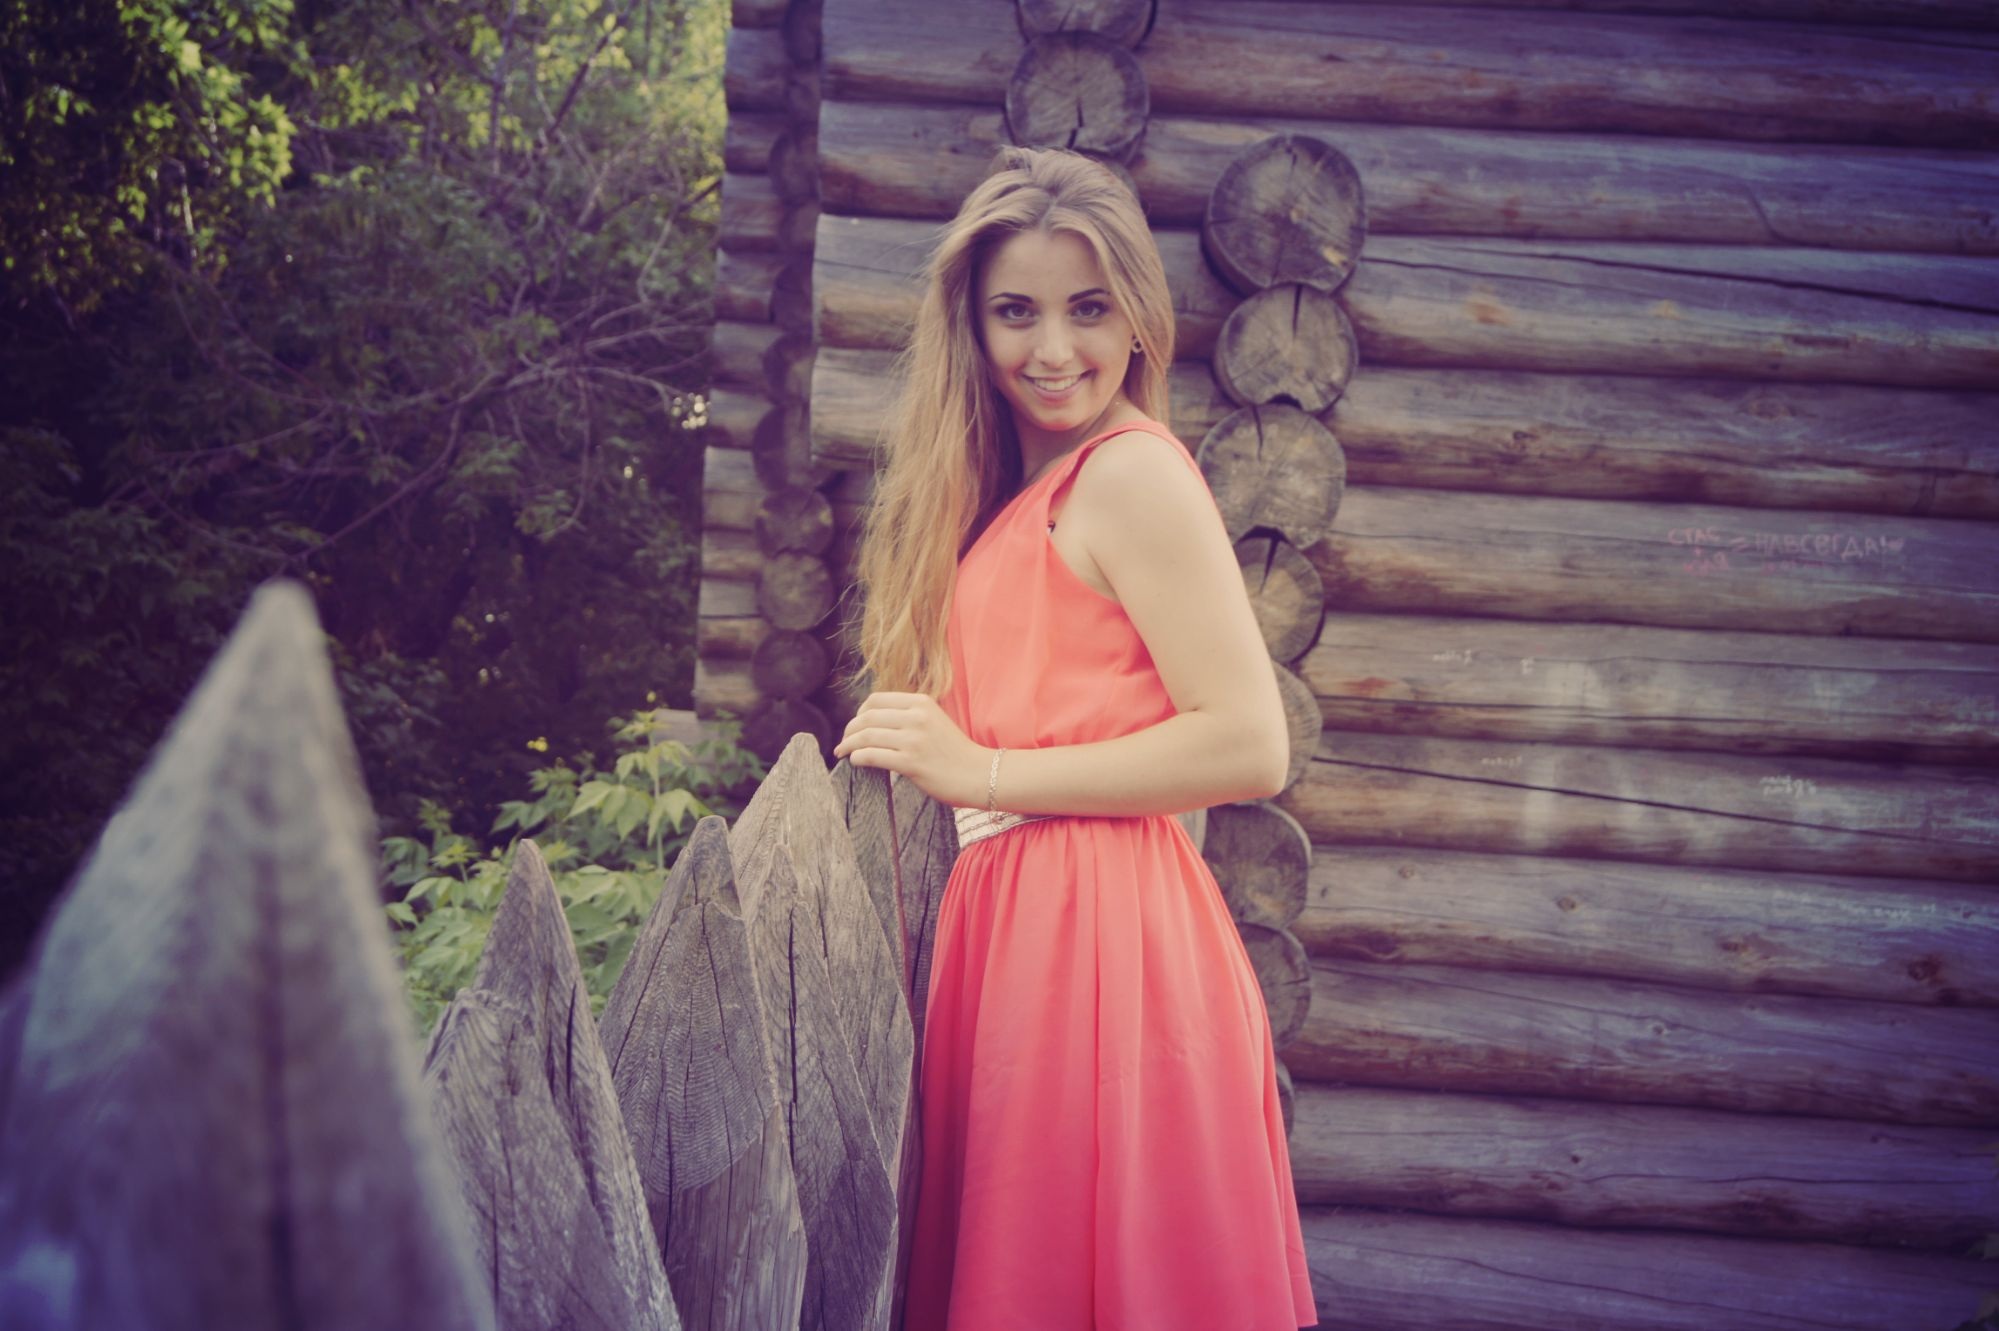
nature, person, people, girl, woman, hair, photography, summer, vacation, female, portrait, model, spring, red, color, fashion, lady, bride, smile, long hair, stroll, girls, dress, photograph, beauty, joy, pretty, smiles, gown, photo shoot, formal wear, portrait photography, tomsk